Tera de Marez Oyens

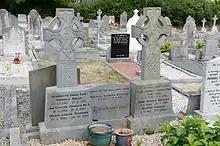
Grave of Tera de Marez Oyens (centre)

In the 1960s she became interested in electronic music, and studied with Gottfried Michael Koenig at the Institute of Sonology in Utrecht . "Sound and Silence" (1971) and "Mixed Feelings" (1973) are pieces of electronic music she composed, and "Pente Sjawoe" is an example of a work in which the tone poem plays an important role.